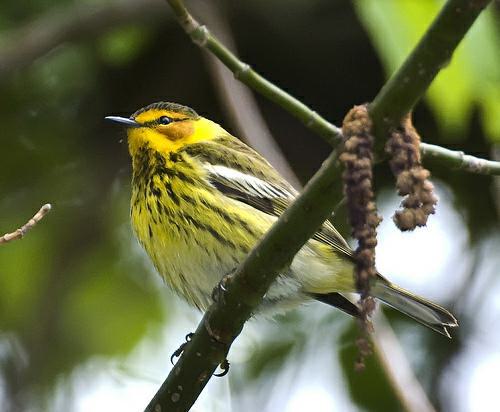
A photo of a cape may warbler